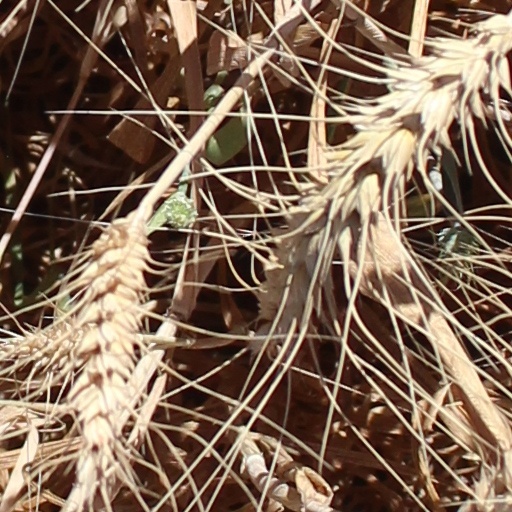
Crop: wheat